Hellspawn

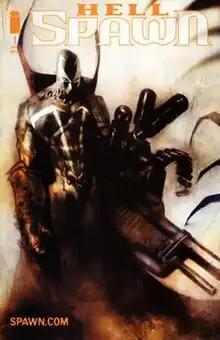
The cover art of "Hellspawn" #1 by Ashley Wood.

Hellspawn is an American comic book series published by Image Comics. Inspired by "Spawn", "Hellspawn" is darker and more atmospheric than the former, and frequently deals with disturbing subject matter. It originally featured writer Brian Michael Bendis and artist Ashley Wood.